Oms en série

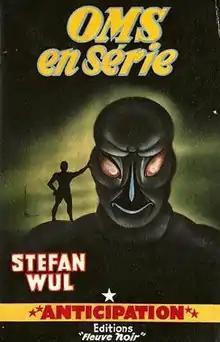
First edition

Oms en série (lit. "Oms Linked Together," translation published as "Fantastic Planet") is a French science fiction novel written by Stefan Wul, first published in 1957 as one of the Fleuve Noir "Anticipation" novels, It was later adapted into the animated feature film "La Planète sauvage" ("Fantastic Planet", 1973). An English translation was first published in 2010 – over 50 years later – by United Kingdom publisher Creation Books.